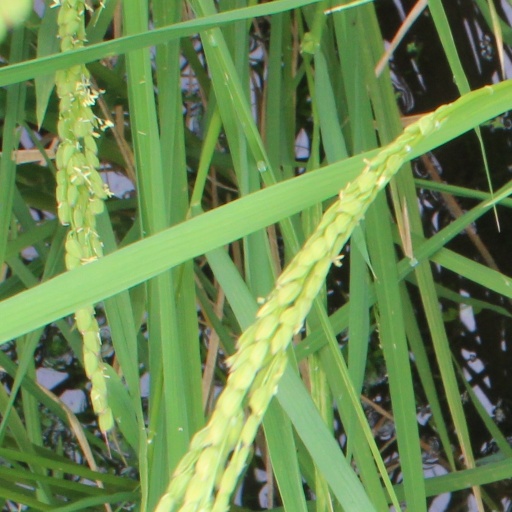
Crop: rice